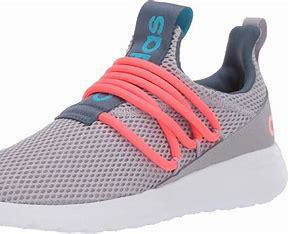
Brand: Adidas
Model: Lite Racer